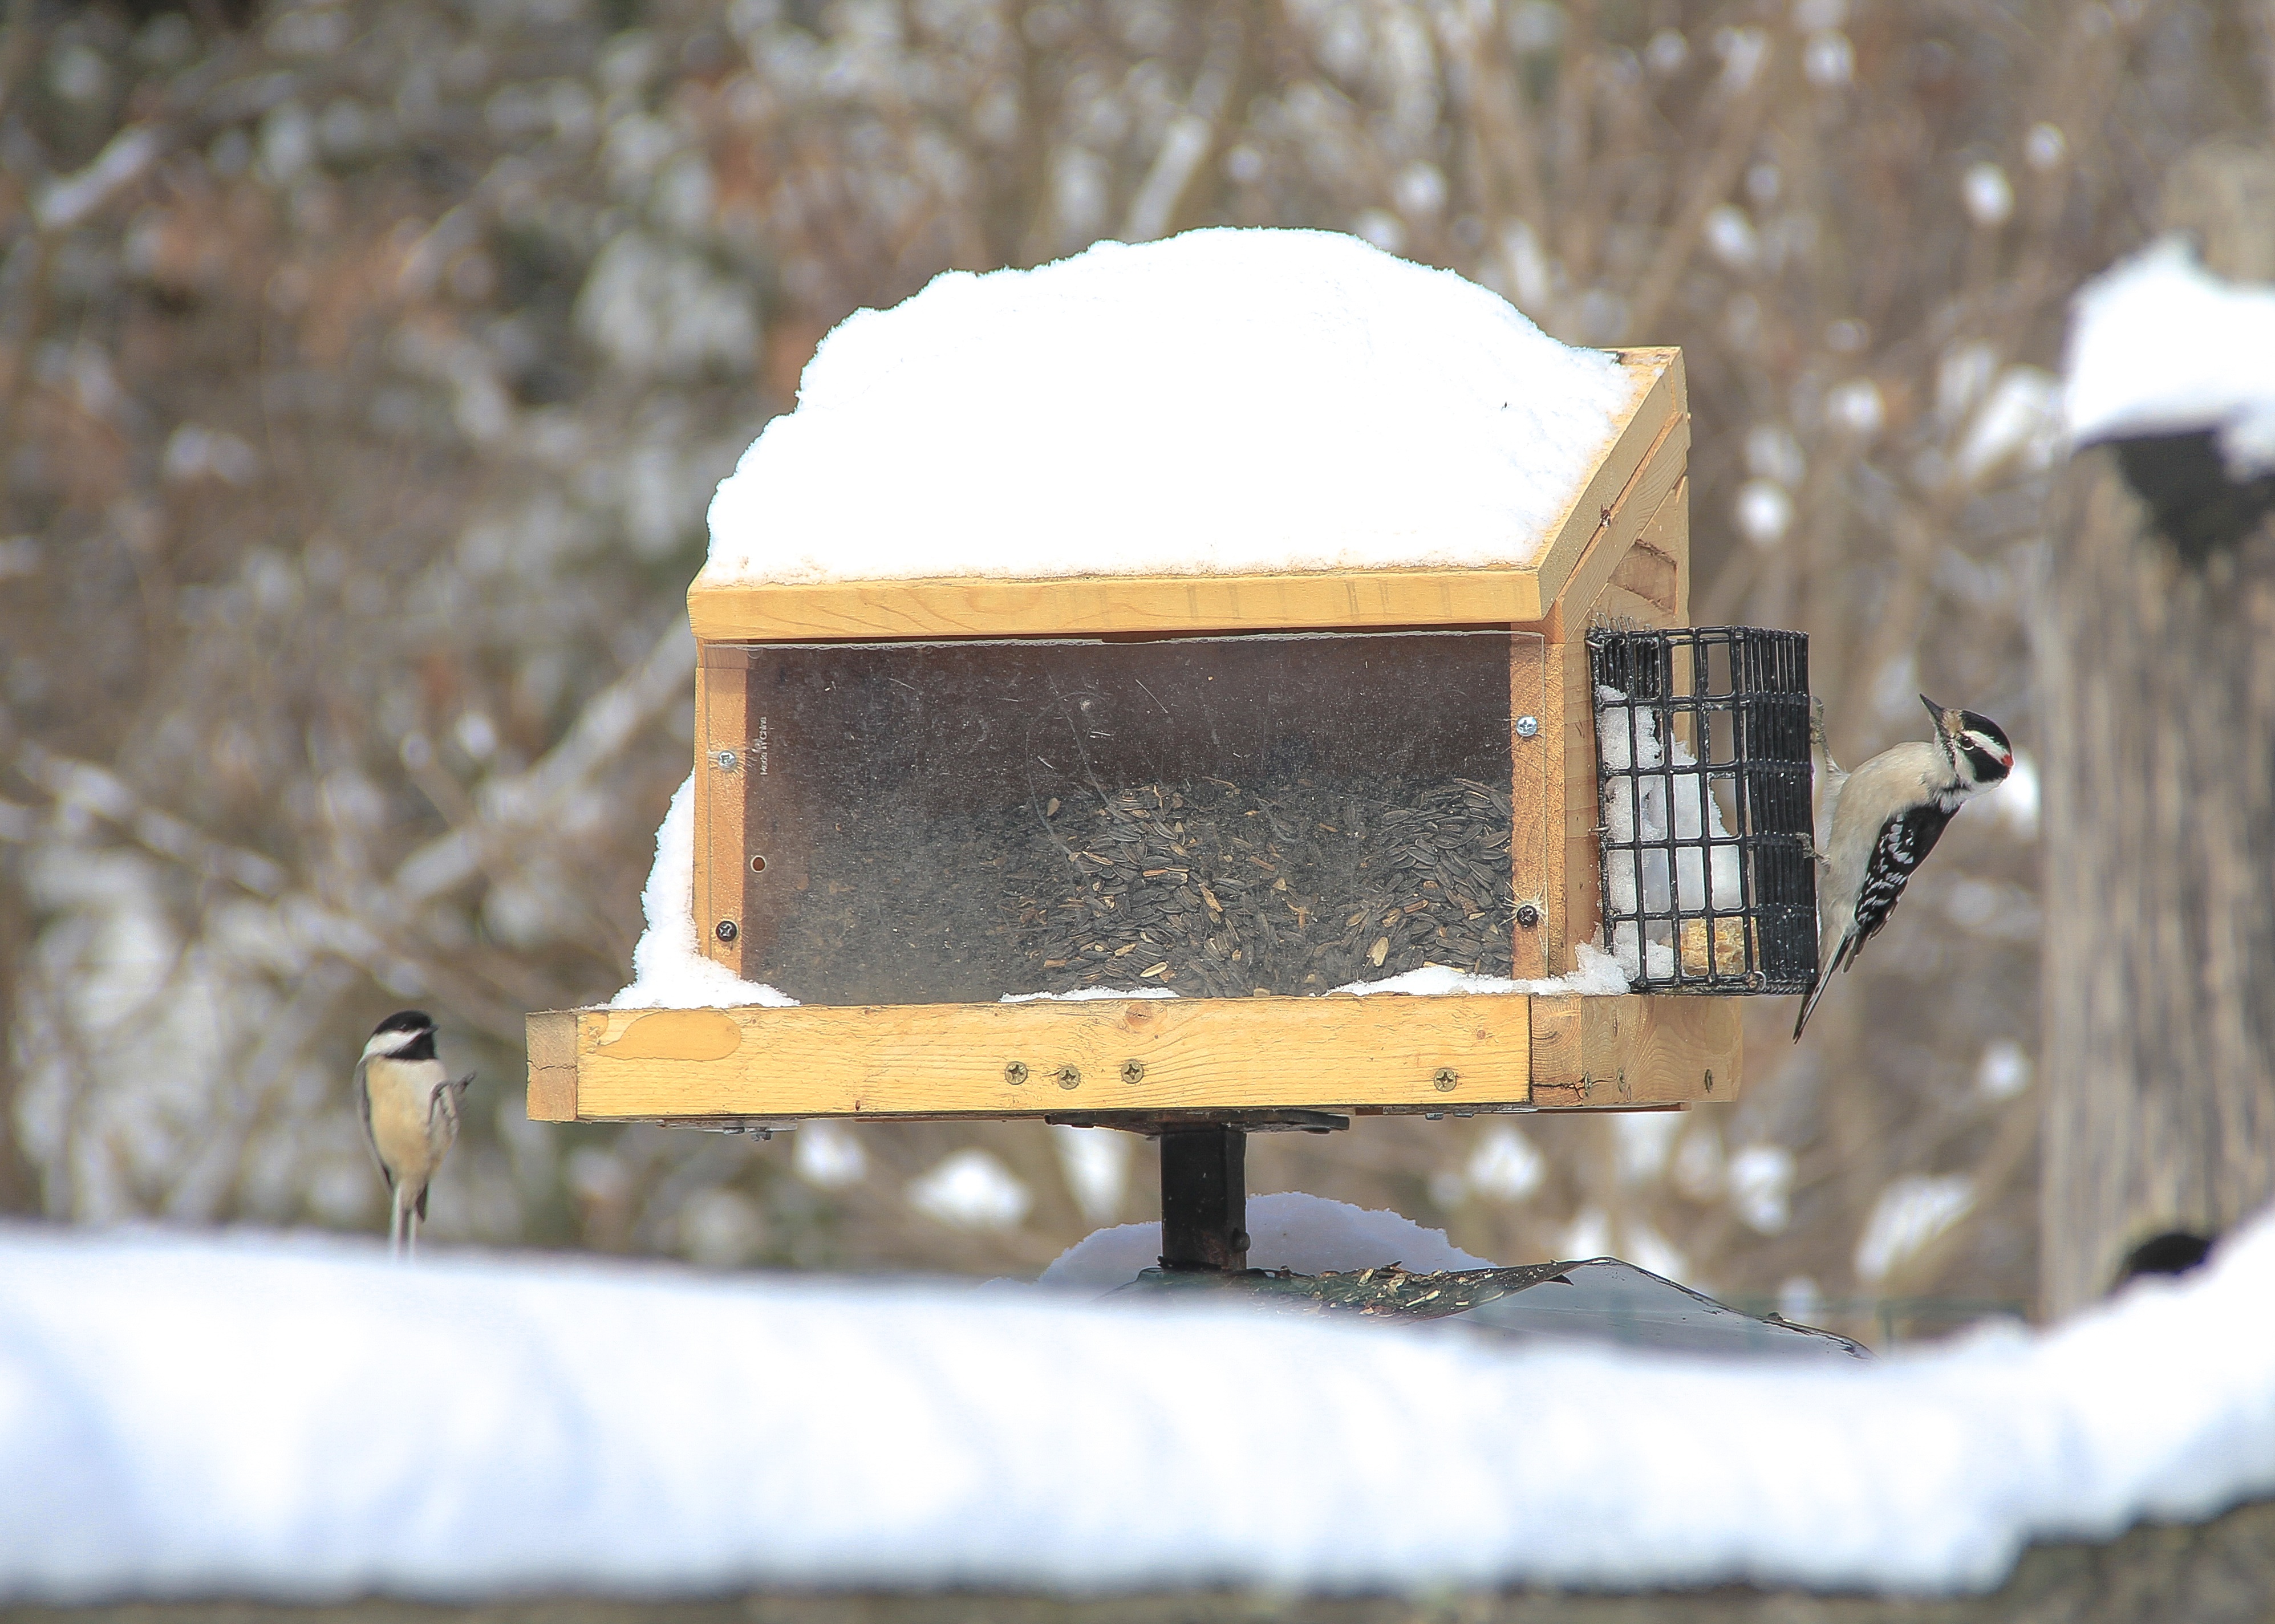
nature, snow, cold, winter, wood, white, wildlife, lighting, season, wooden, birdhouse, bird house